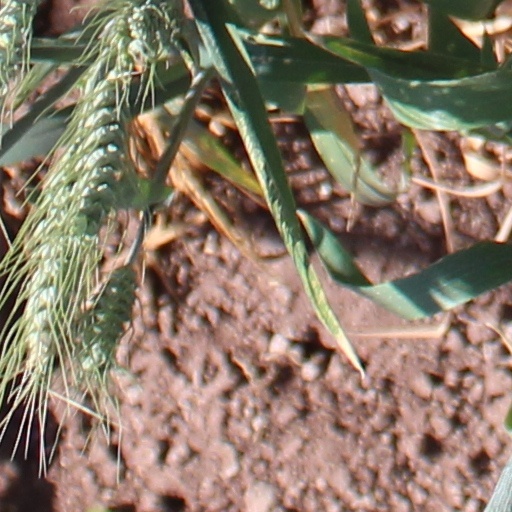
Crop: wheat